Hip fracture

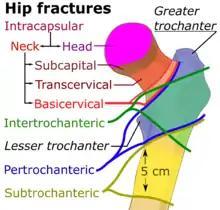
Hip fracture classification.

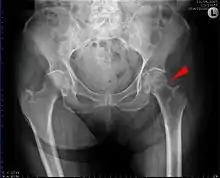
Subcapital fracture in a 92-year-old woman

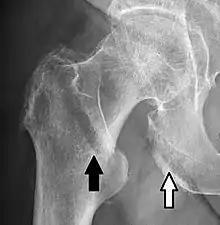
Fracture (black arrow, pertrochanteric) versus a skin fold (white arrow).

X-rays of the affected hip usually make the diagnosis obvious; AP (anteroposterior) and lateral views should be obtained.